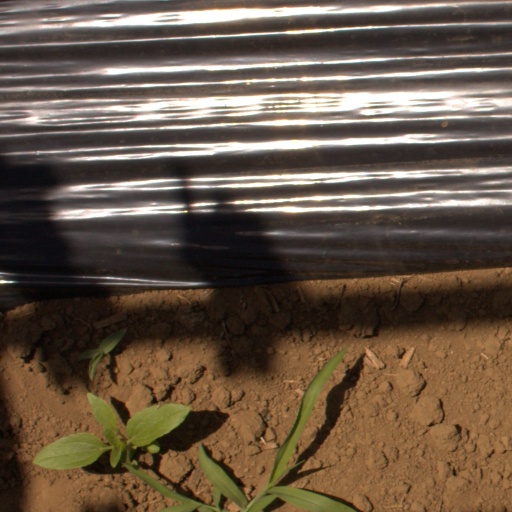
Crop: Jerusalem artichoke